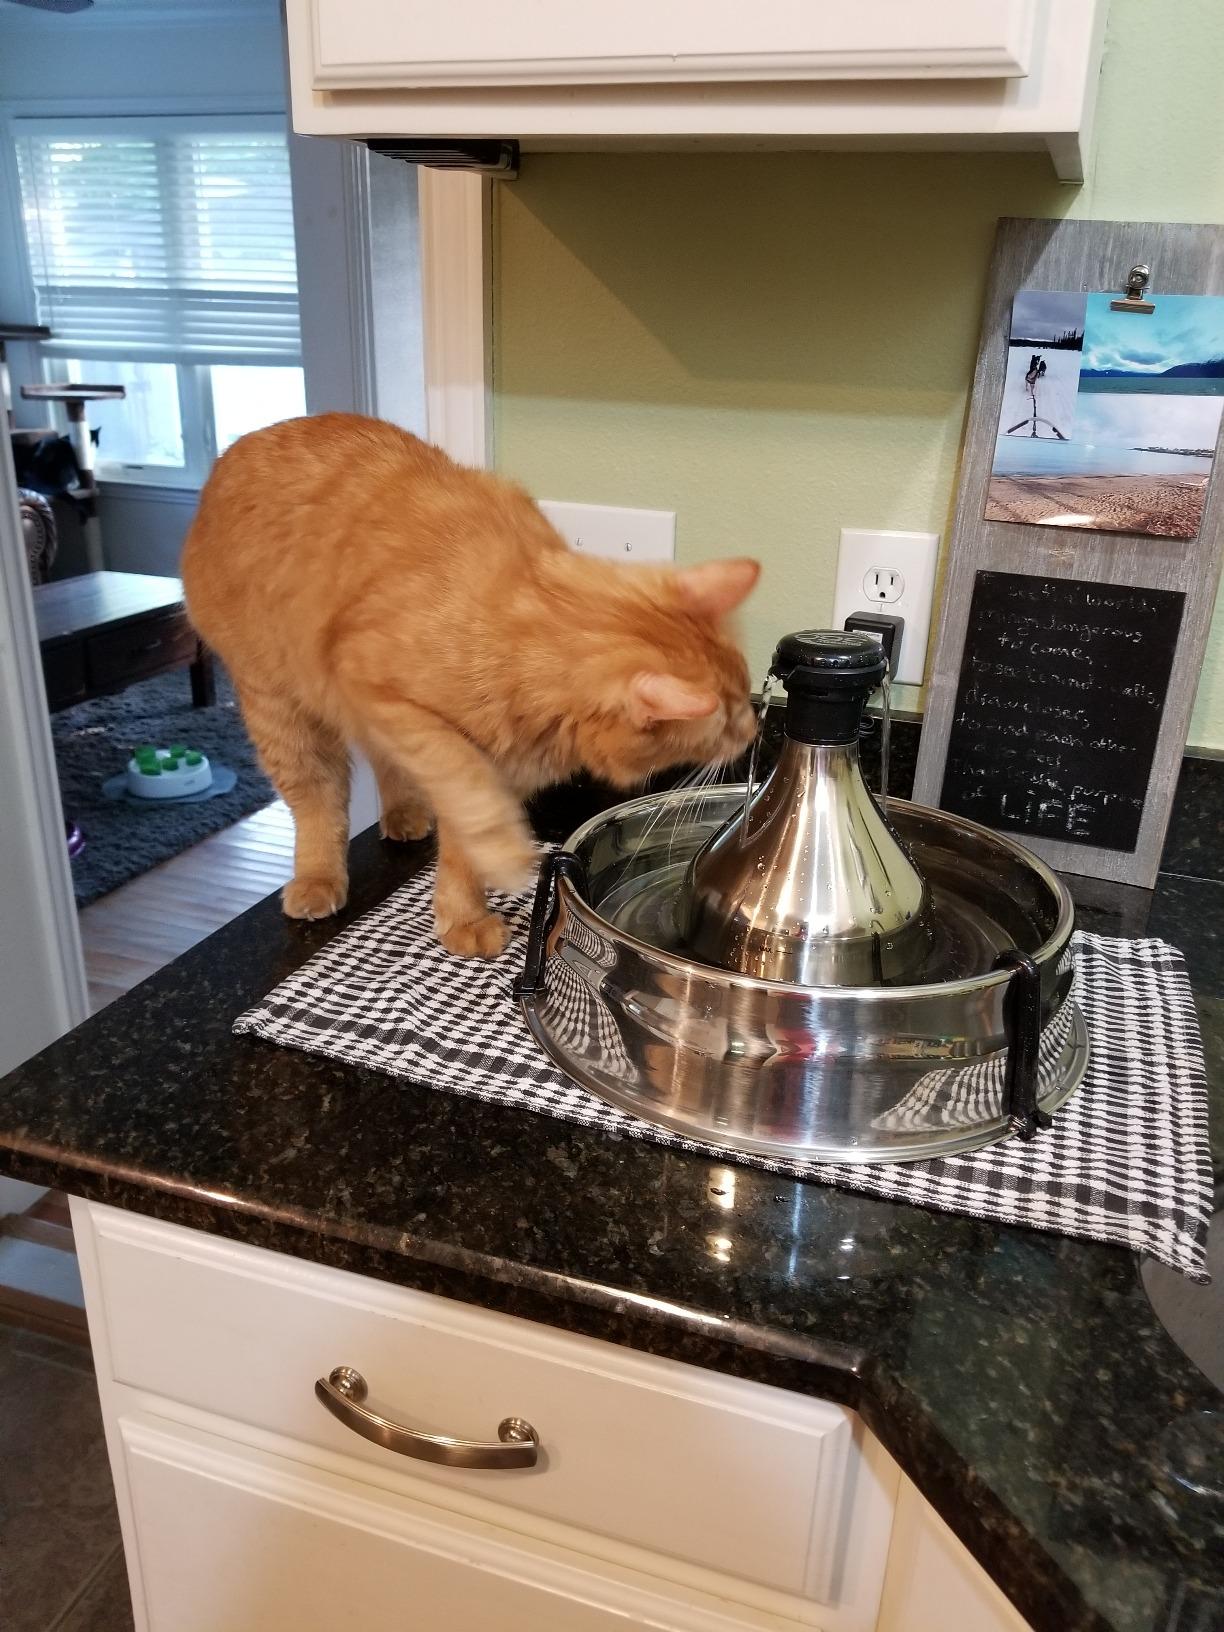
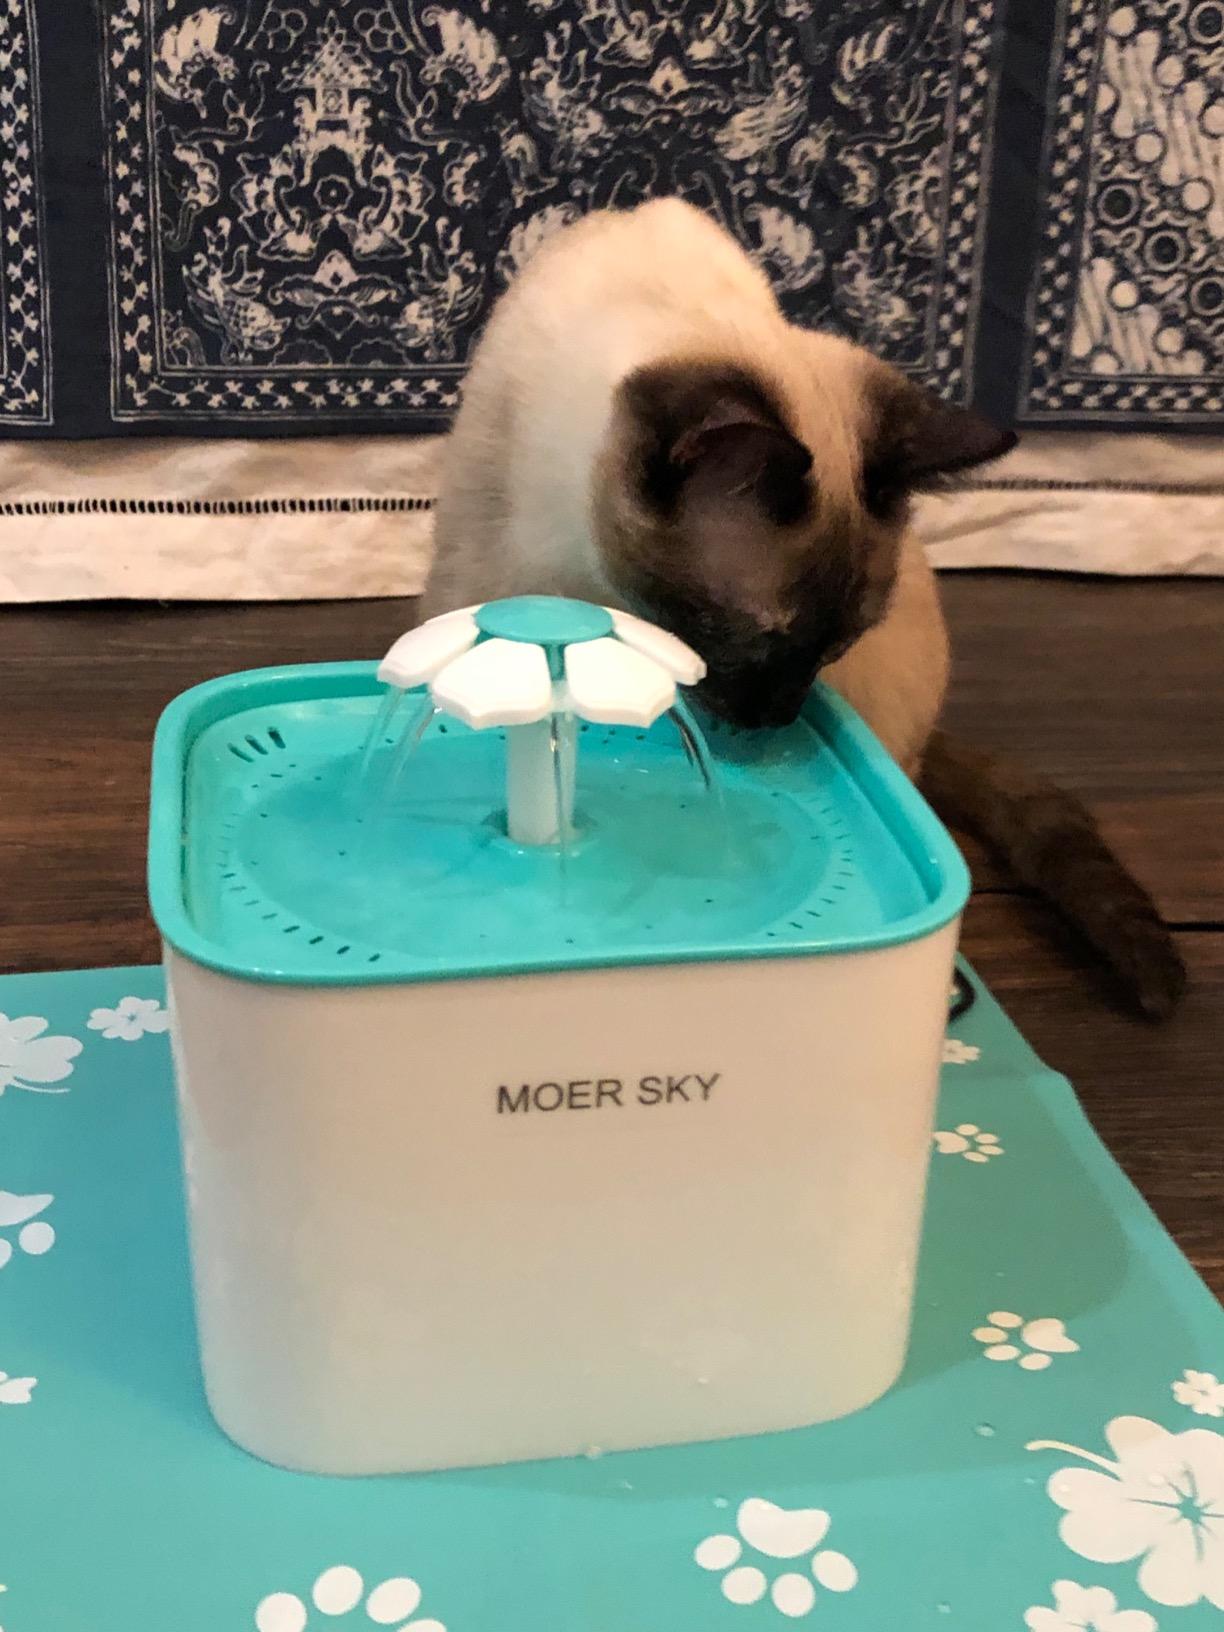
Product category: items_bowl
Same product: no